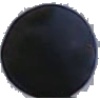
Label: blue_grape